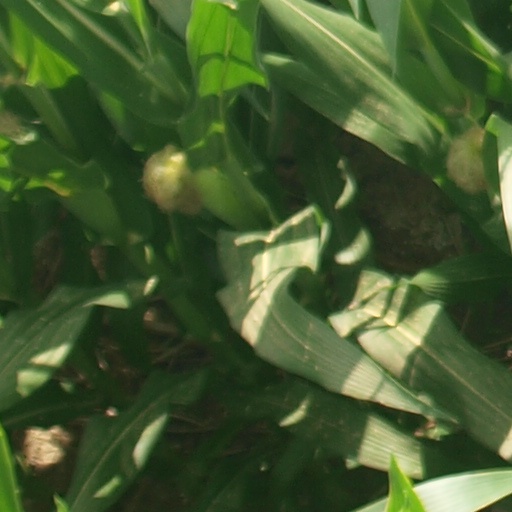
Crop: maize; corn